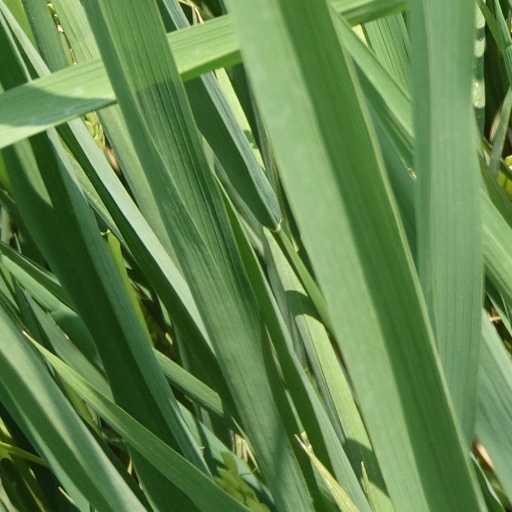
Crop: rice